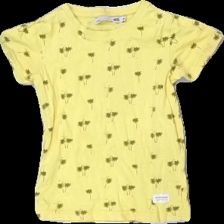
View: front
Type: T-shirt
Category: Children
Brand: Lager 157
Colors: Yellow, Brown
Material: 100% Cotton
Pattern: Other
Cut: Regular, C-collar
Size: 110
Price range: 50-100
Recommended usage: Reuse
Description: Yellow t-shirt with print